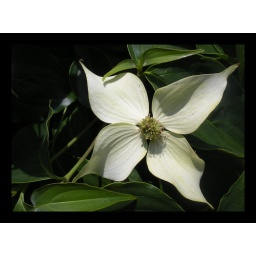
Dogwood flower surrounded by dark green leaves and generally dark background.